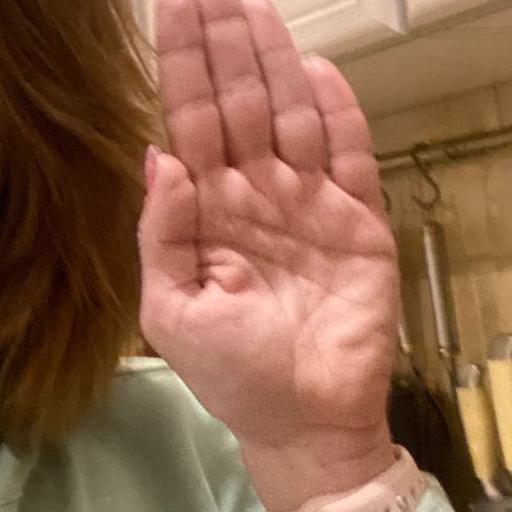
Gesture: stop